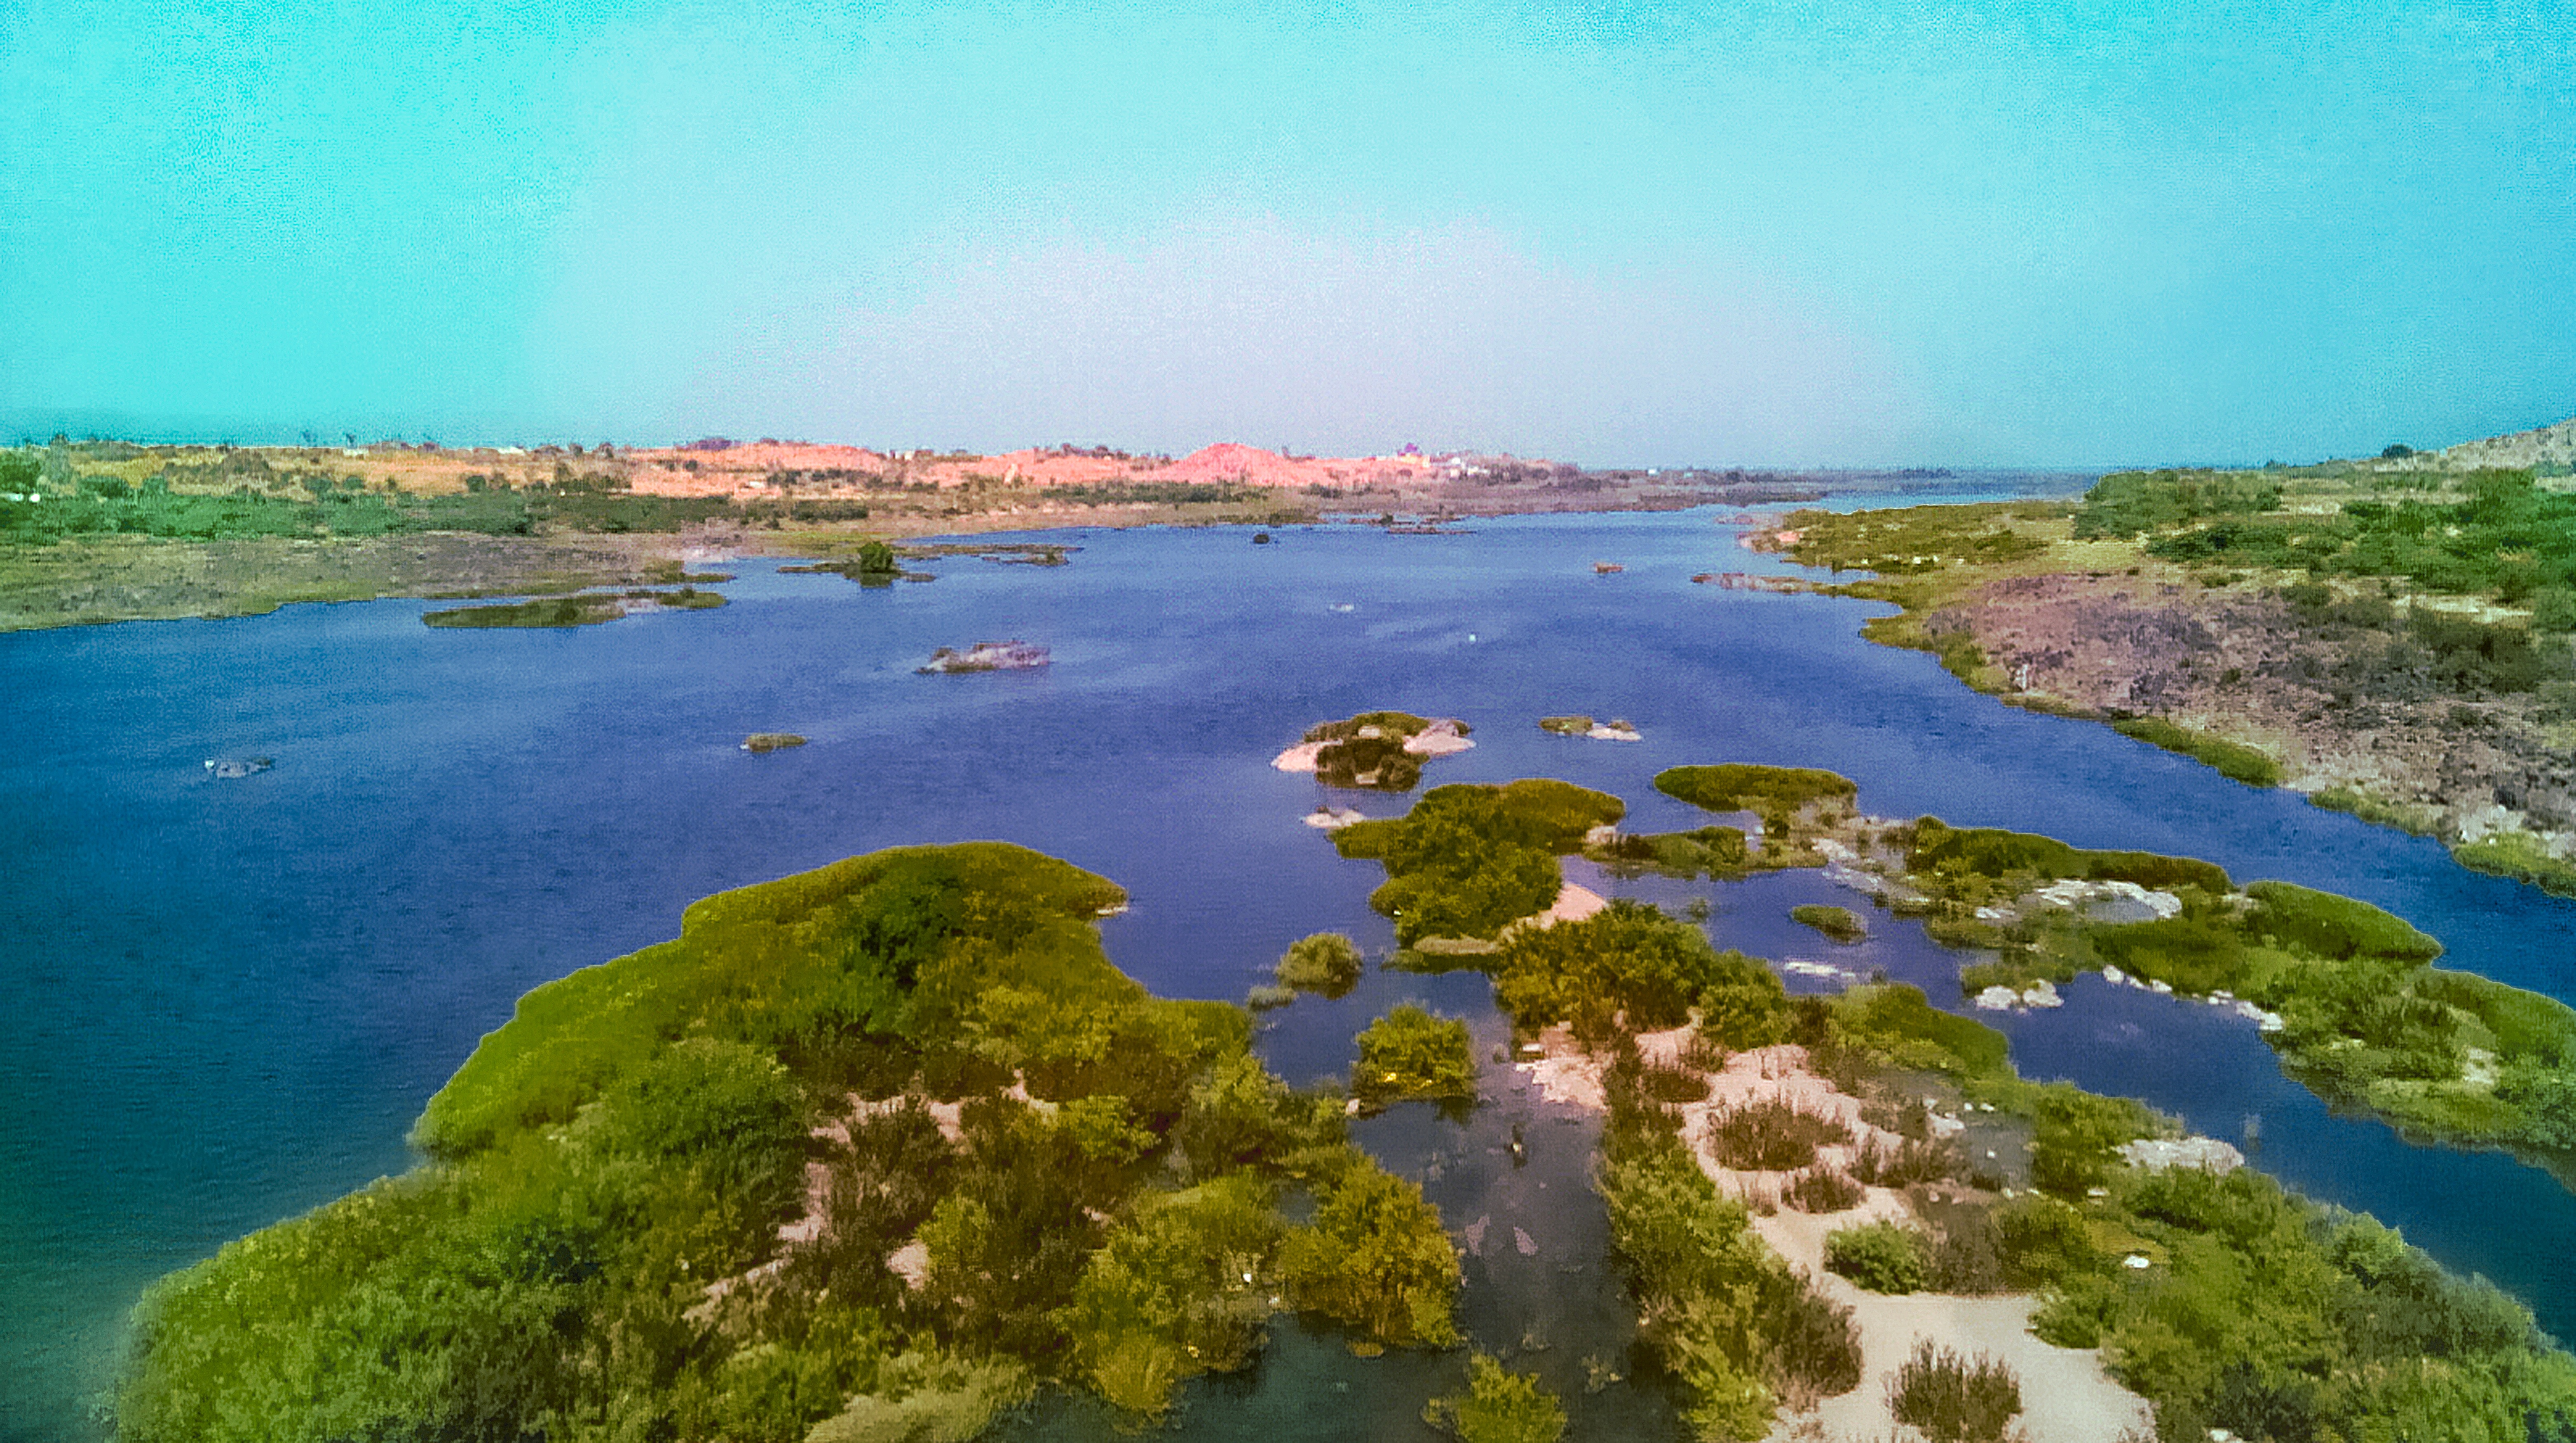
sea, coast, marsh, shore, cove, lagoon, bay, terrain, wetland, archipelago, habitat, ecosystem, islet, landform, natural environment, geographical feature